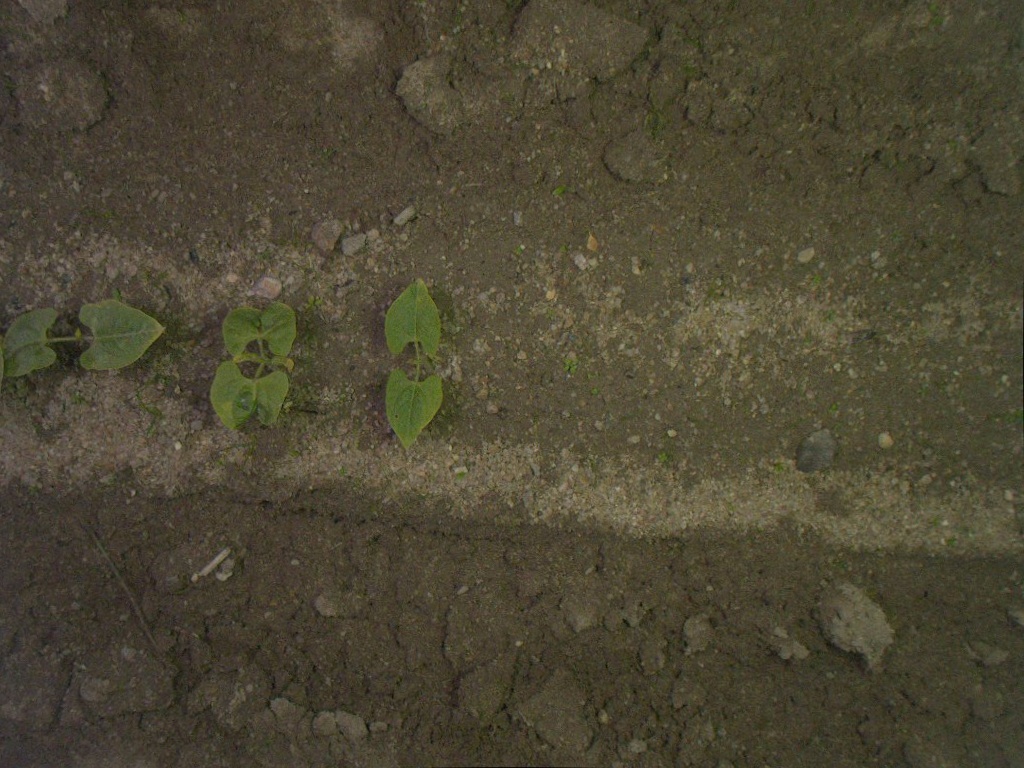
Crop: bean
Objects: stem_bean, stem_bean, stem_bean, bean, bean, bean